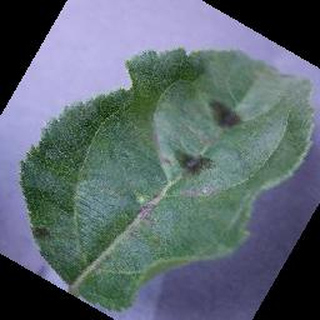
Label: apple_apple_scab